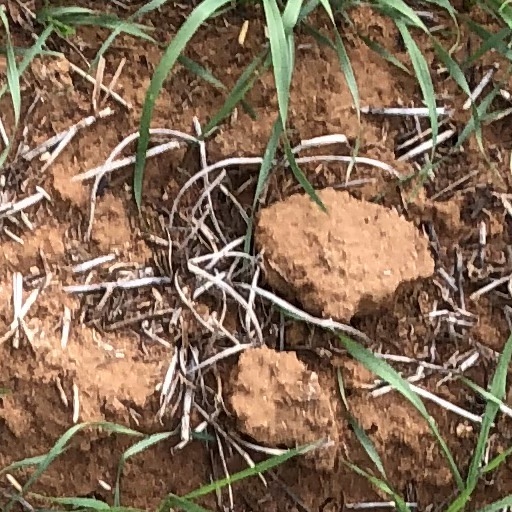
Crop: wheat